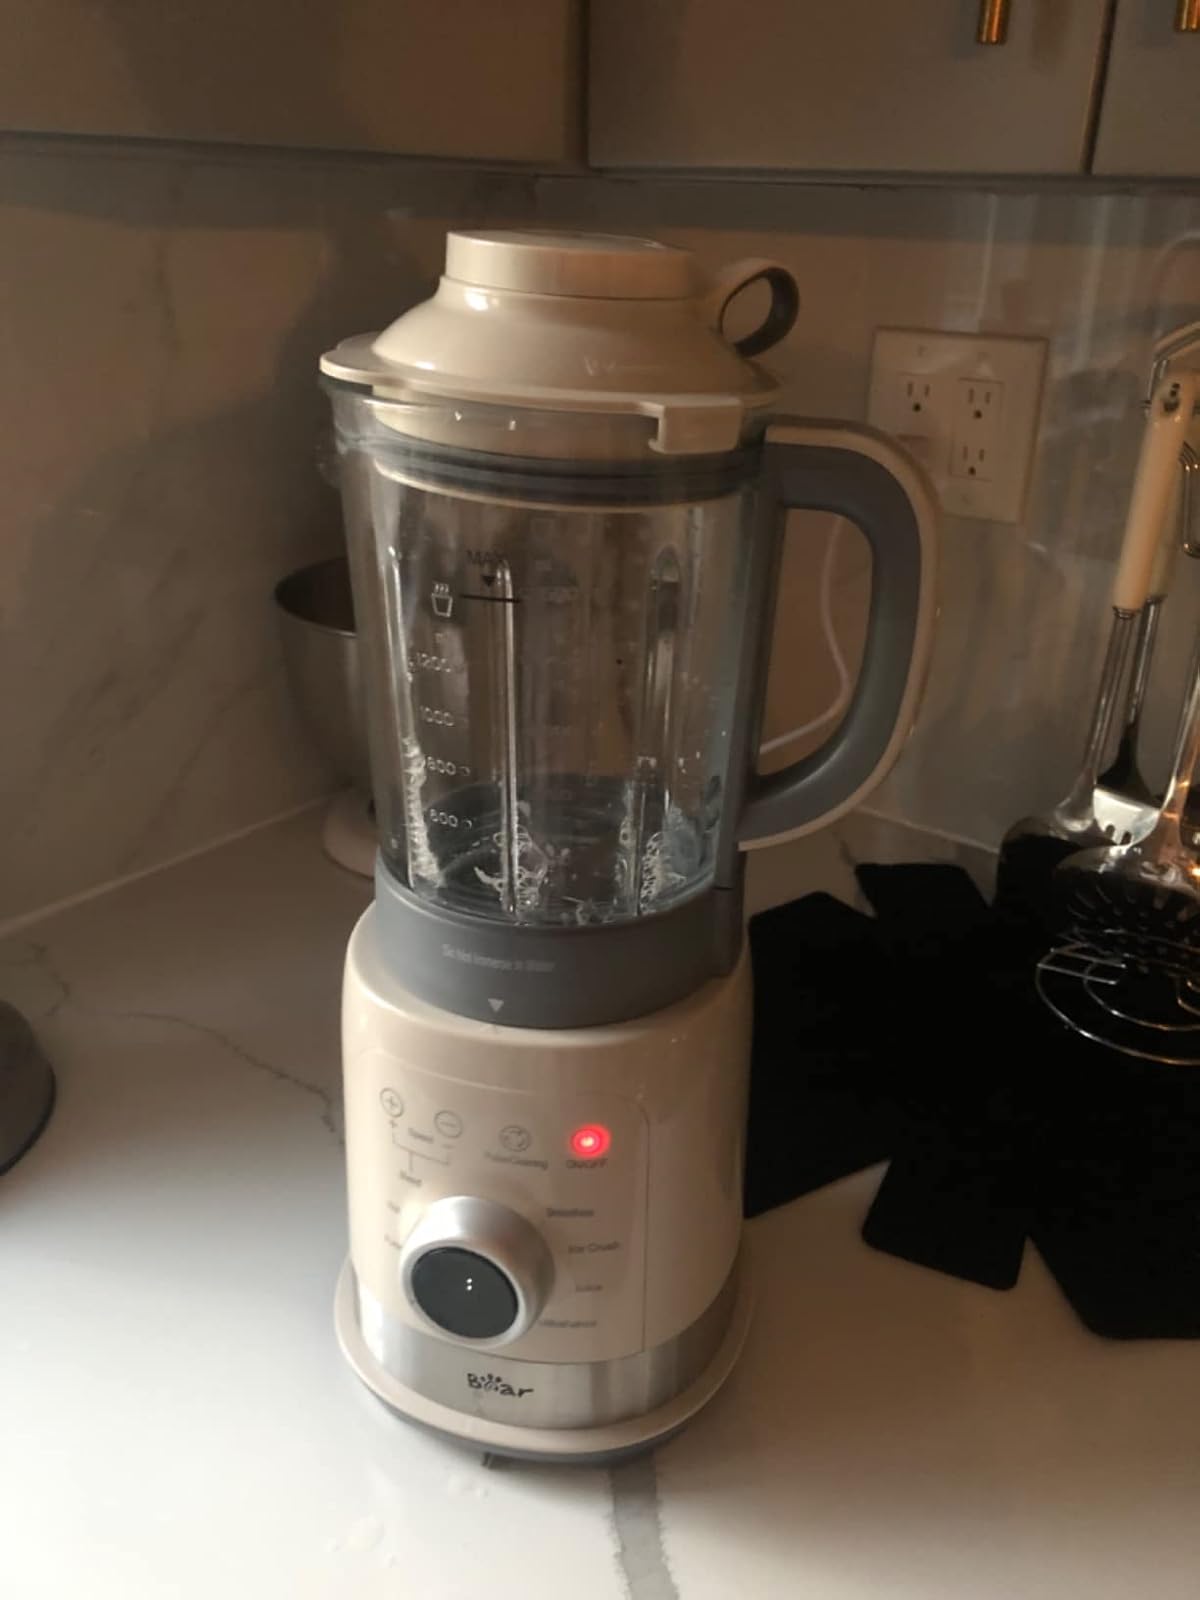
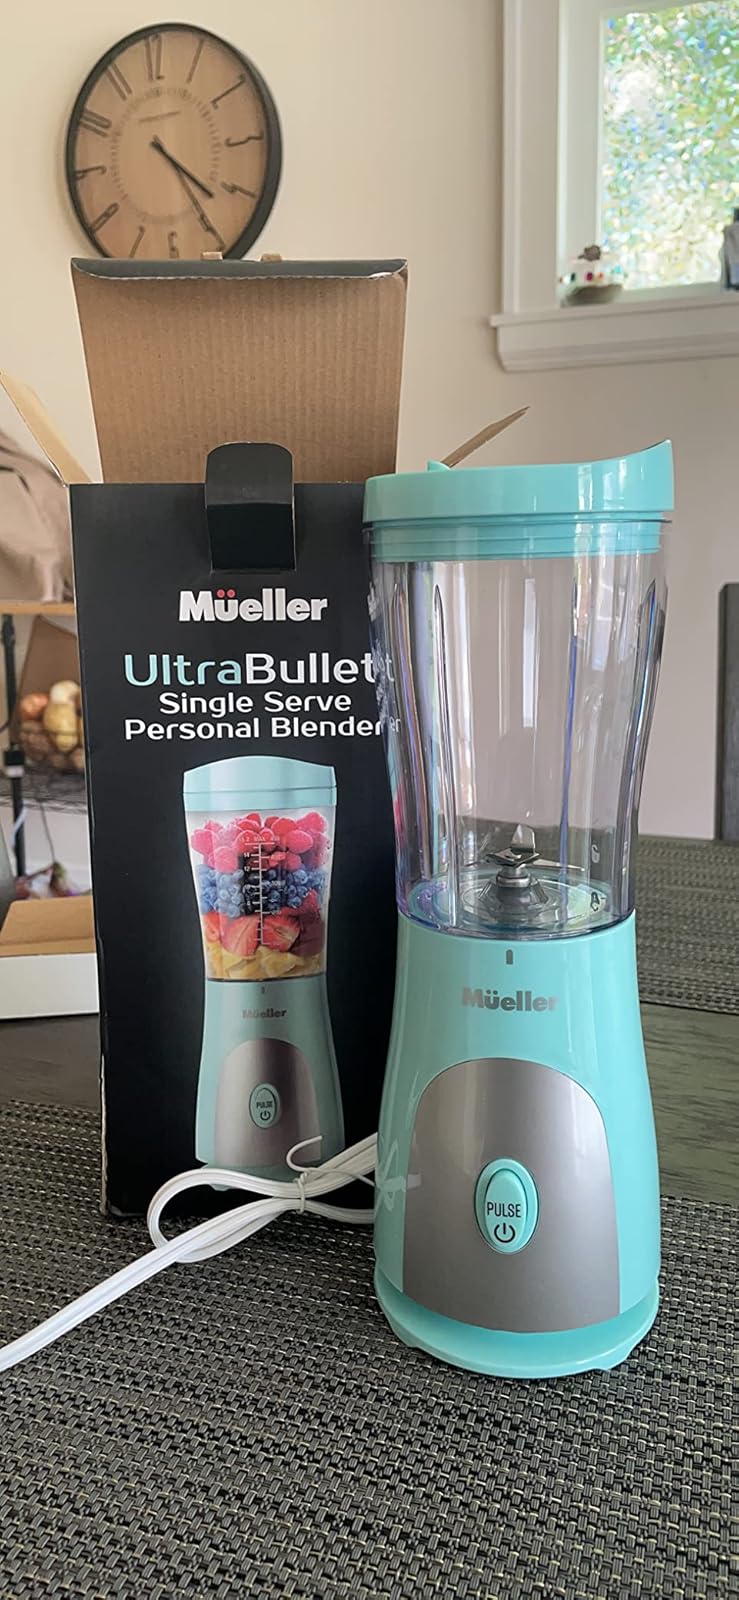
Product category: items_blender
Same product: no